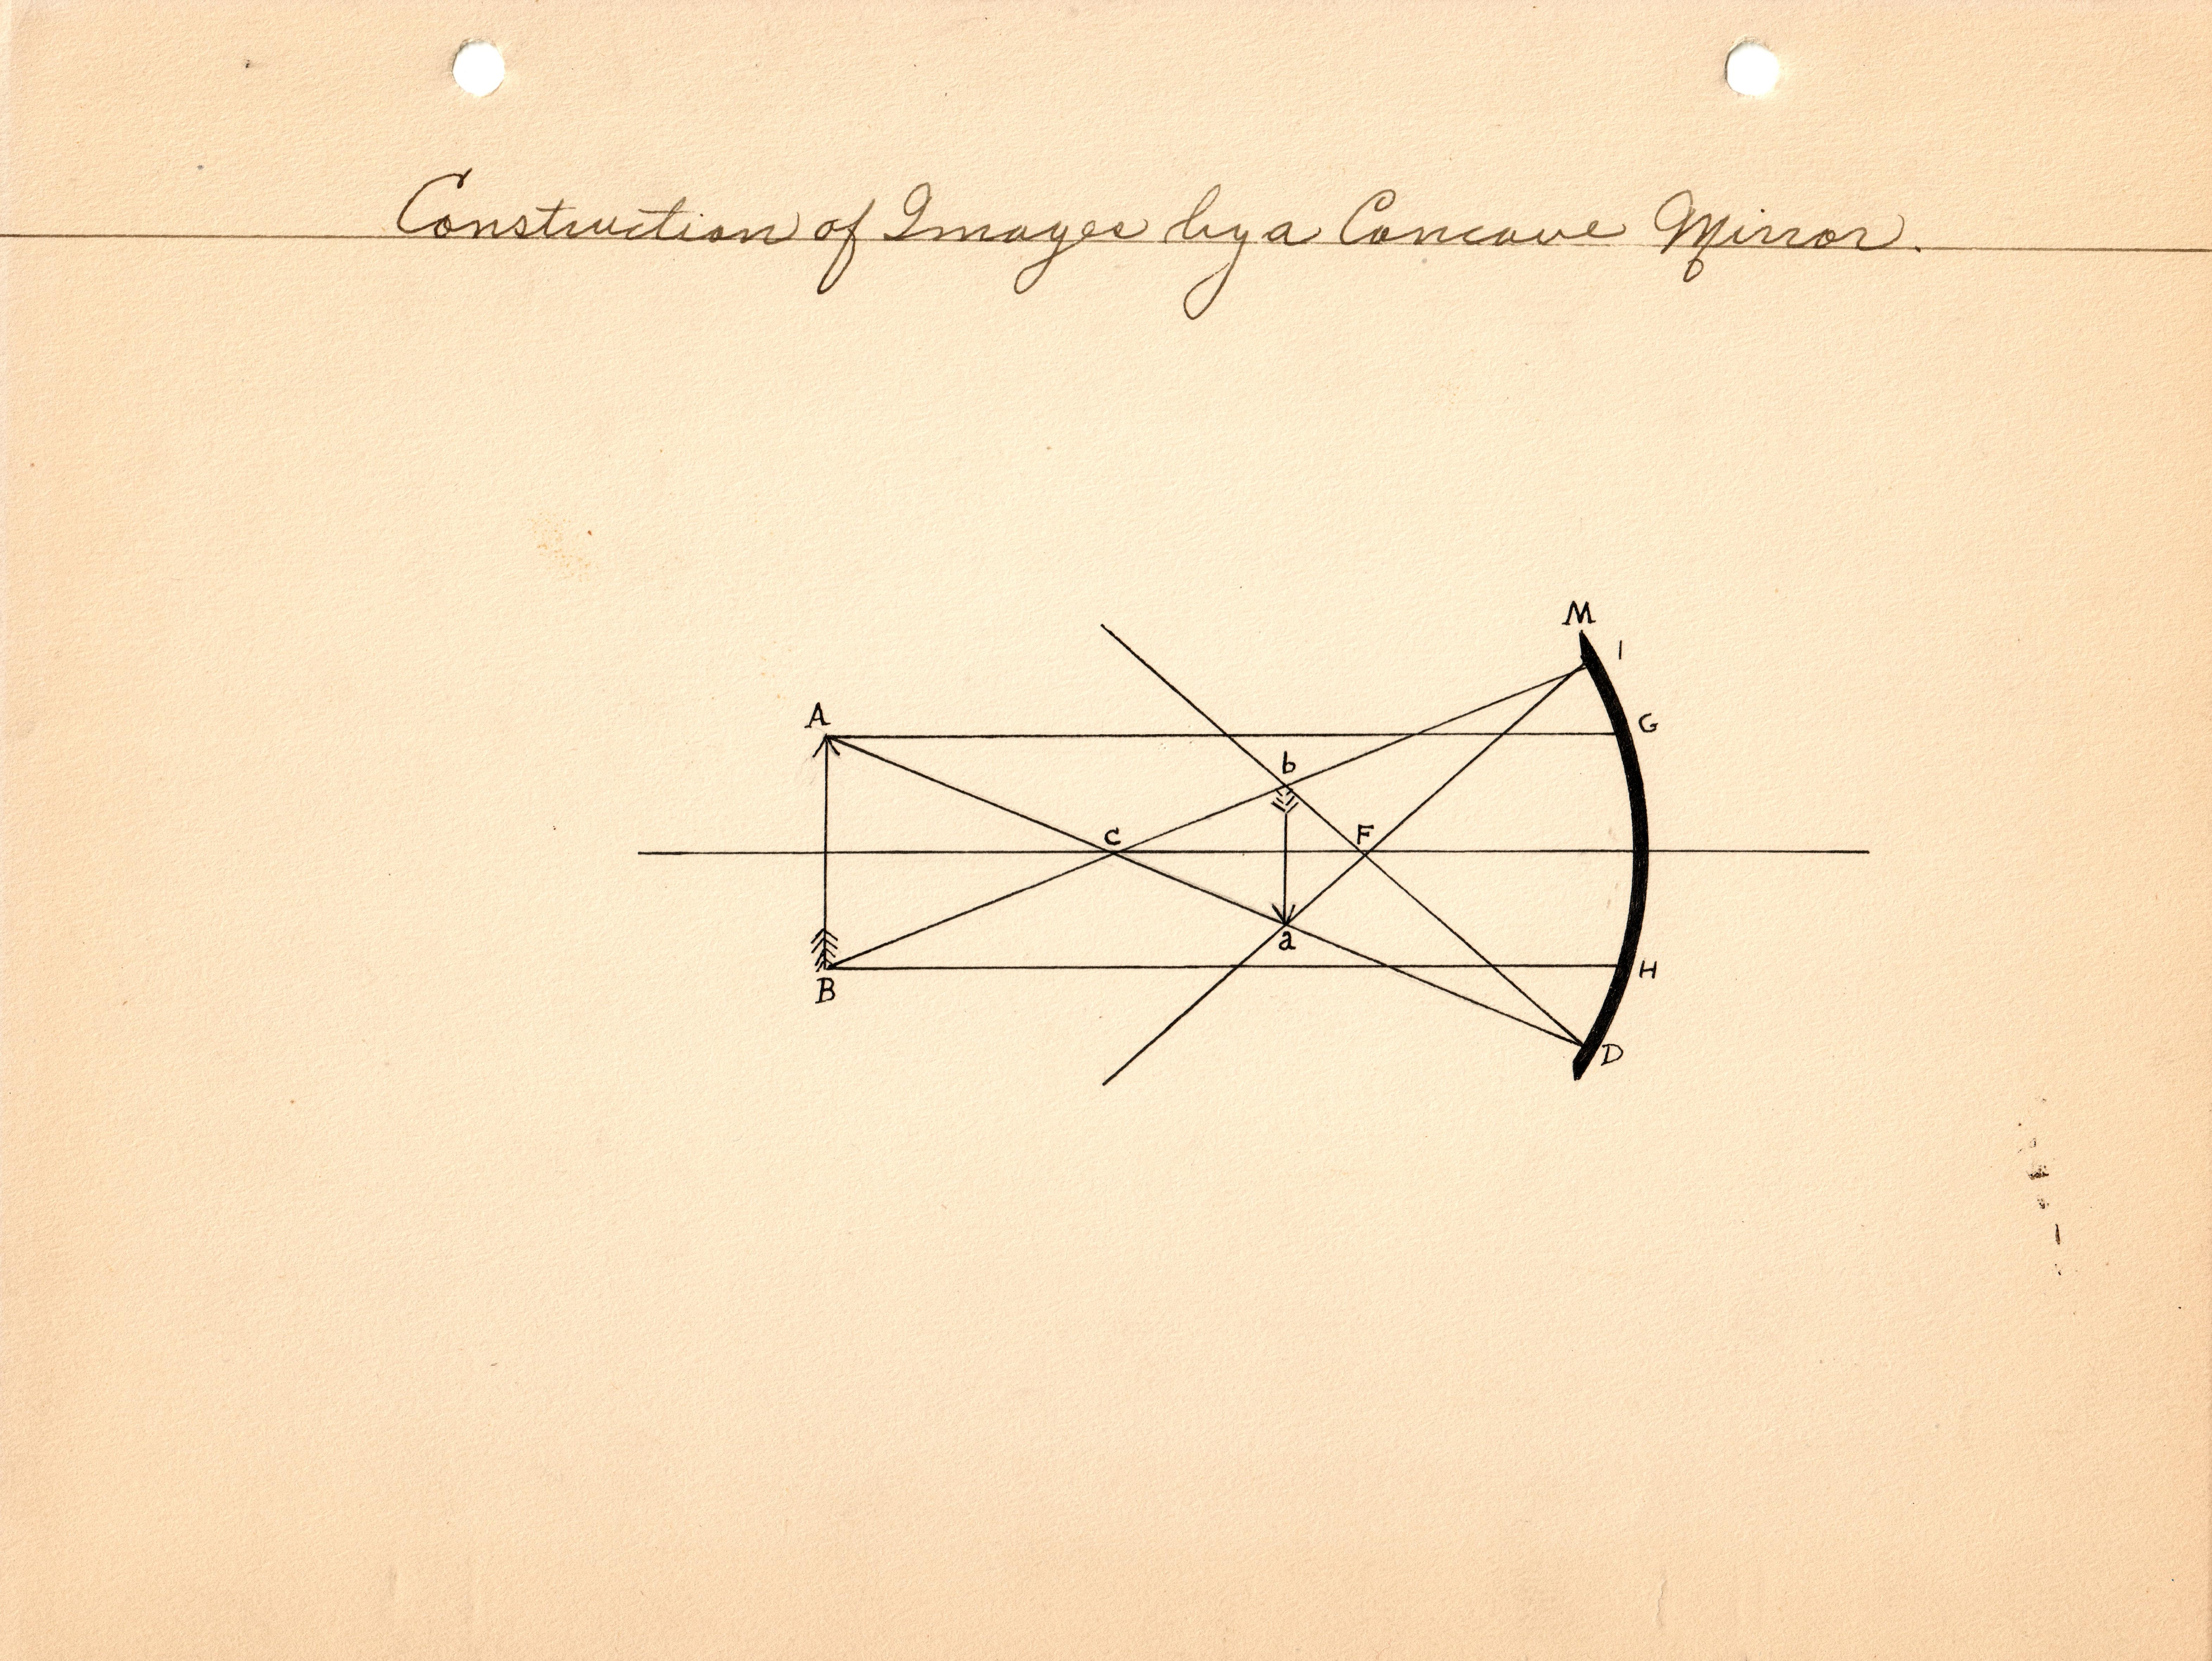
Construction of Images by Concave Mirro
Specialty: lab-equipment